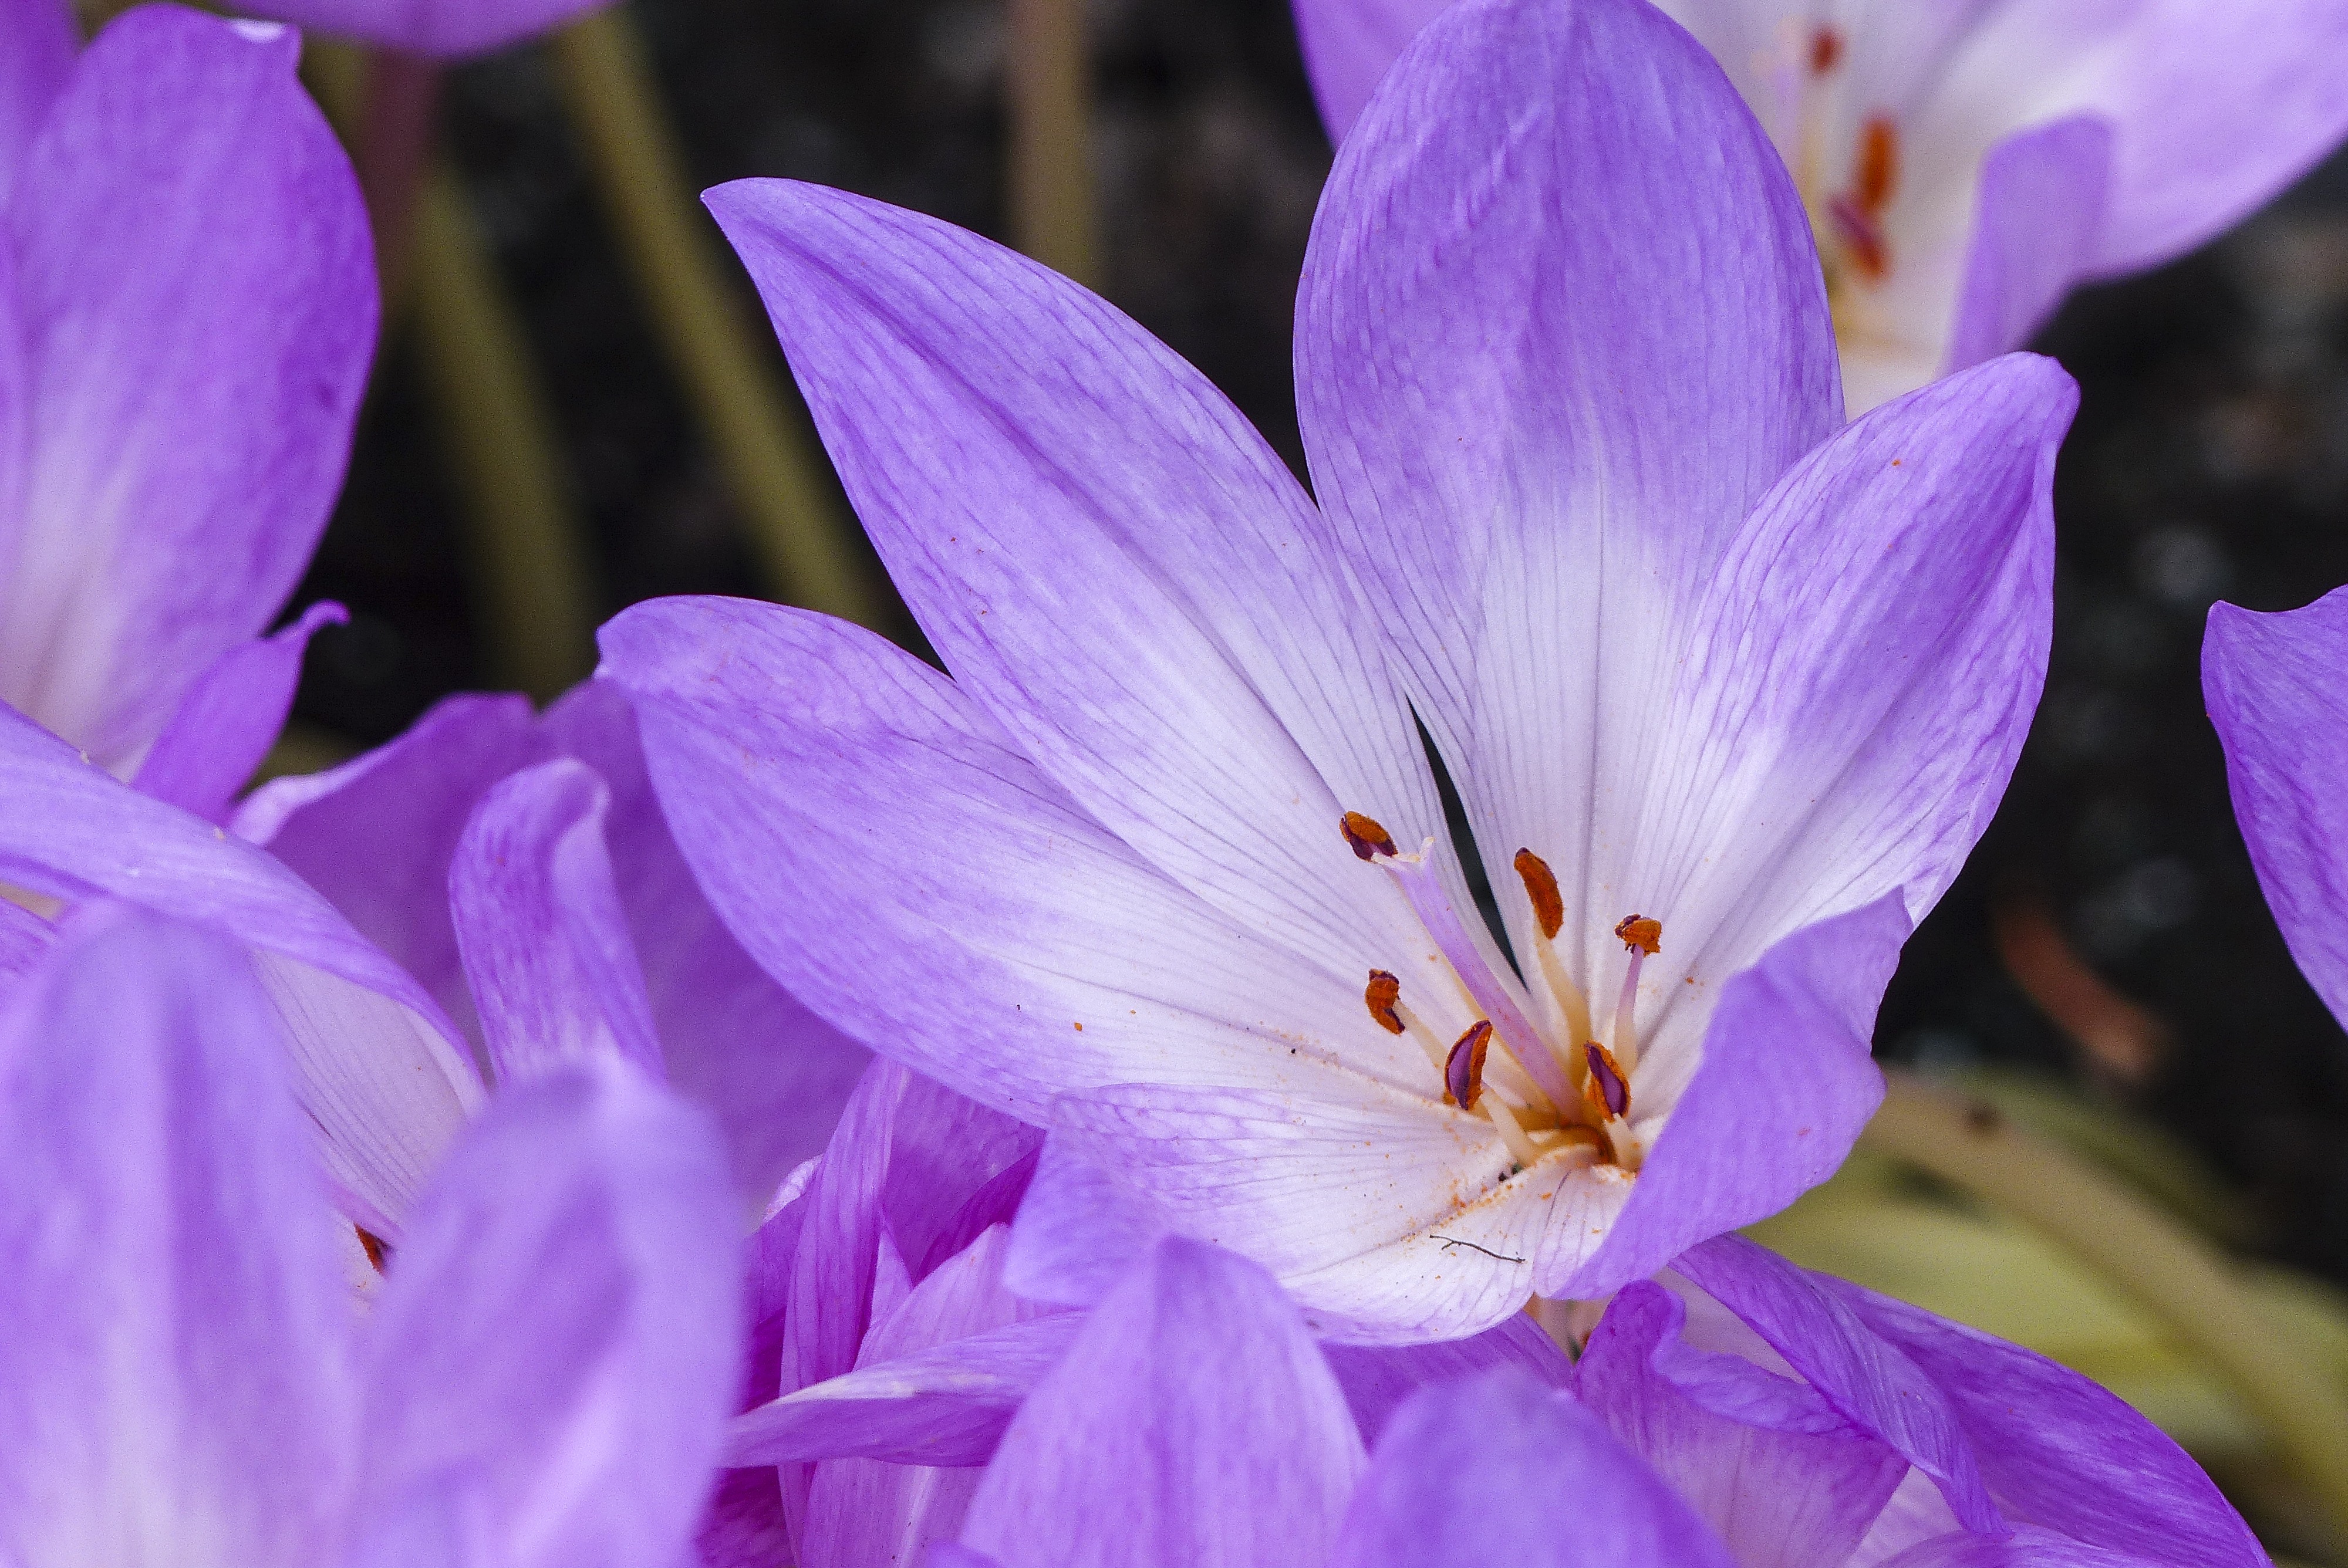
nature, blossom, plant, photography, flower, purple, petal, autumn, botany, garden, flora, wildflower, close up, toxic, herbstzeitlose, macro photography, flowering plant, autumn crocus, land plant, colchium autumnale, deadly poisonous